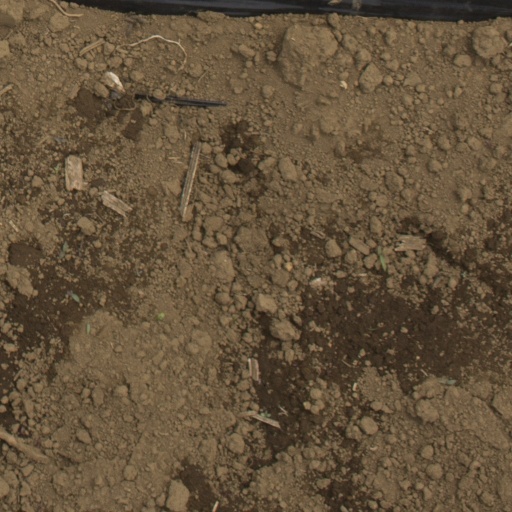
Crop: Jerusalem artichoke